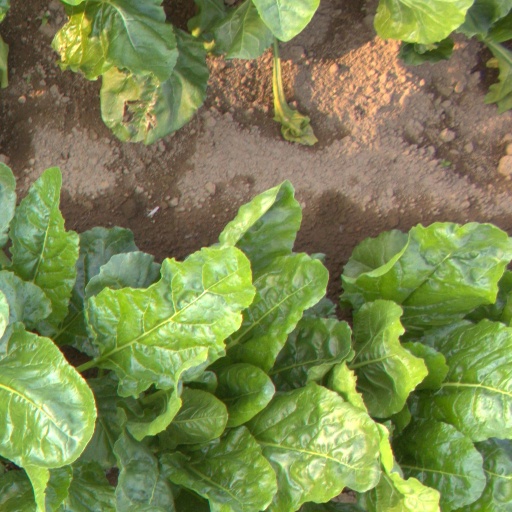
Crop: sugar beet